Nasib Farah

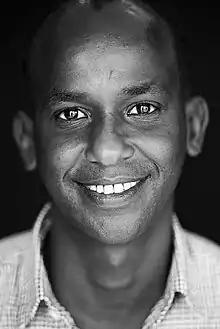

Nasib Farah (born 1981), is a Danish–Somali filmmaker. He is notable as the director of critically acclaimed films "My Cousin the Pirate", "Warrior from the North" and "Lost warrior". Apart from filmmaking, he is also a journalist, translator, production manager, instructor assistant and philanthropist.